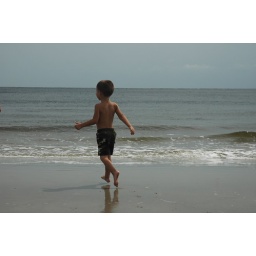
At the beach last spring -- notice that he is just slightly levitating above the sand -- cool!